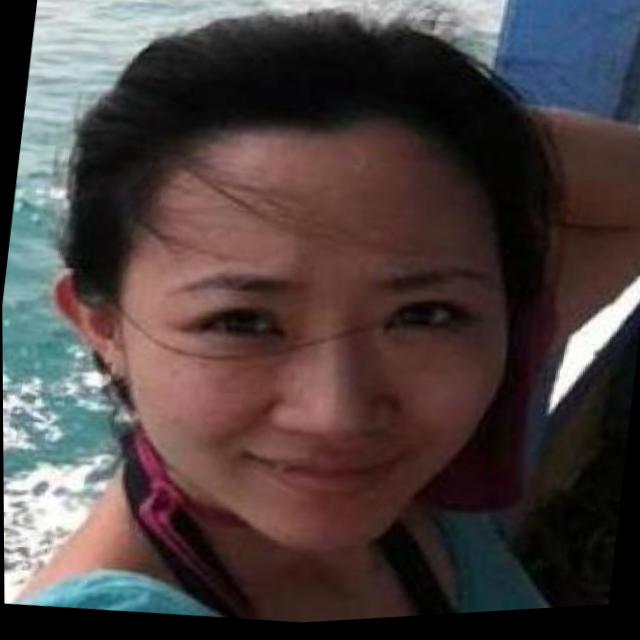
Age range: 21-44